Kimberley, Northern Cape

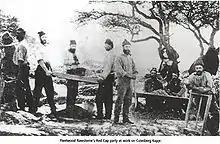
Fleetwood Rawstorne's "Red Cap Party" of prospectors on Colesberg Kopje

Henry Richard Giddy recounted how Esau Damoense (or Damon), the cook for prospector Fleetwood Rawstorne's "Red Cap Party", found diamonds in 1871 on Colesberg Kopje after he was sent there to dig as punishment. Rawstorne took the news to the nearby diggings of the De Beer brothers, his arrival there sparking off the famous "New Rush", which, as the historian Brian Roberts puts it, was practically a stampede. Within a month, 900 claims were cut into the hillock, which were worked frenetically by two to three thousand men. As the land was lowered, so the hillock became a mine, in time the world-renowned Kimberley Mine.